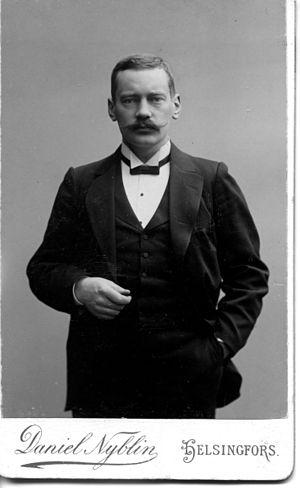
Adolf Georg Wiedersheim-Paul, né le 6 janvier 1863 à Brommö, et mort le 30 septembre 1943 à Berlin, sous le Troisième Reich, est un écrivain suédois. Il vécut la majeure partie de sa vie en Allemagne, où il eut pour amis August Strindberg, Jean Sibelius, Edvard Munch et Akseli Gallen-Kallela.